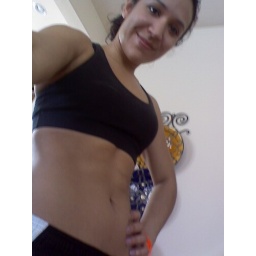
after a mountain bike ride in the dessert